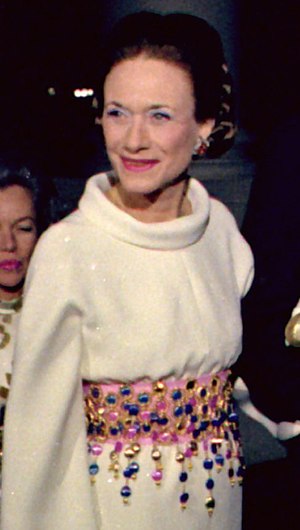
Wallis Simpson / Biografi
Hertuginden af Windsor i 1970
Wallis Simpson, født 19. juni 1896 i Blue Ridge Summit, Pennsylvania i USA, død 24. april 1986 i Paris, Frankrig var hertuginde af Windsor. Hun giftede sig første gang i 1916 med en marineofficer og anden gang i 1928 med Ernest Simpson. I 1936 mødte hun prinsen af Wales, den kommende Edward VIII, hvorefter hun blev skilt fra Ernest Simpson. Da Edward, som i mellemtiden var blevet konge af England, meddelte den britiske premierminister Stanley Baldwin at han påtænkte at gifte sig med en kvinde, der var fraskilt og som havde været gift to gange, mødte han kraftig modstand fra regeringen. Kongen valgte derfor at abdicere den 11. december 1936. Parret flyttede til Frankrig og bosatte sig i Paris; de blev gift ved en privat ceremoni ved Tours den 3. juni 1937.